David IV

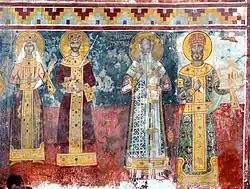
Gelati Monastery fresco of King David, 16th century

David IV the Builder considered the security of the Caucasus and, therefore, the liberation of the region from the Seljuks to be the main goal of his reign. It was for this reason that, well before the start of the main negotiations with the Kipchaks, he already began to fight against the Turkish presence in Caucasus in 1110. Up until that year, the Turks had occupied the towns of Tbilisi and Rustavi, the regions of Samshvilde and Agarani and Armenia, where hundreds of Muslim settlers arrived every year during the harvest period. The Georgians, led by George of Chqondidi, his nephew Theodore, governor of Trialeti, Abuleti and Ivane I Orbeli, retaliated against the Turkish settlement and recaptured the town of Samshvilde without a major battle, adding it to the royal domains. Following this capture, the Seljuks left a large part of their occupied territories, allowing Georgian troops to capture .